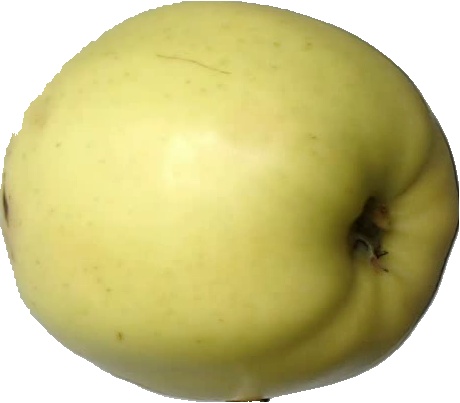
Label: apple_golden_2